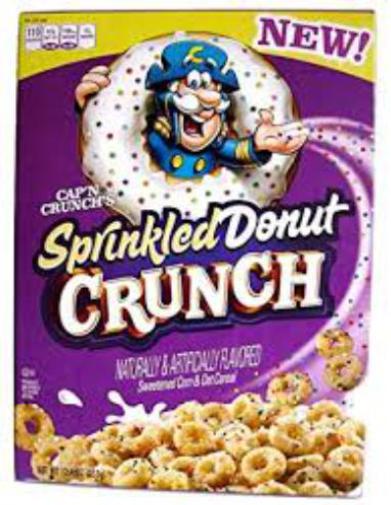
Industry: Food